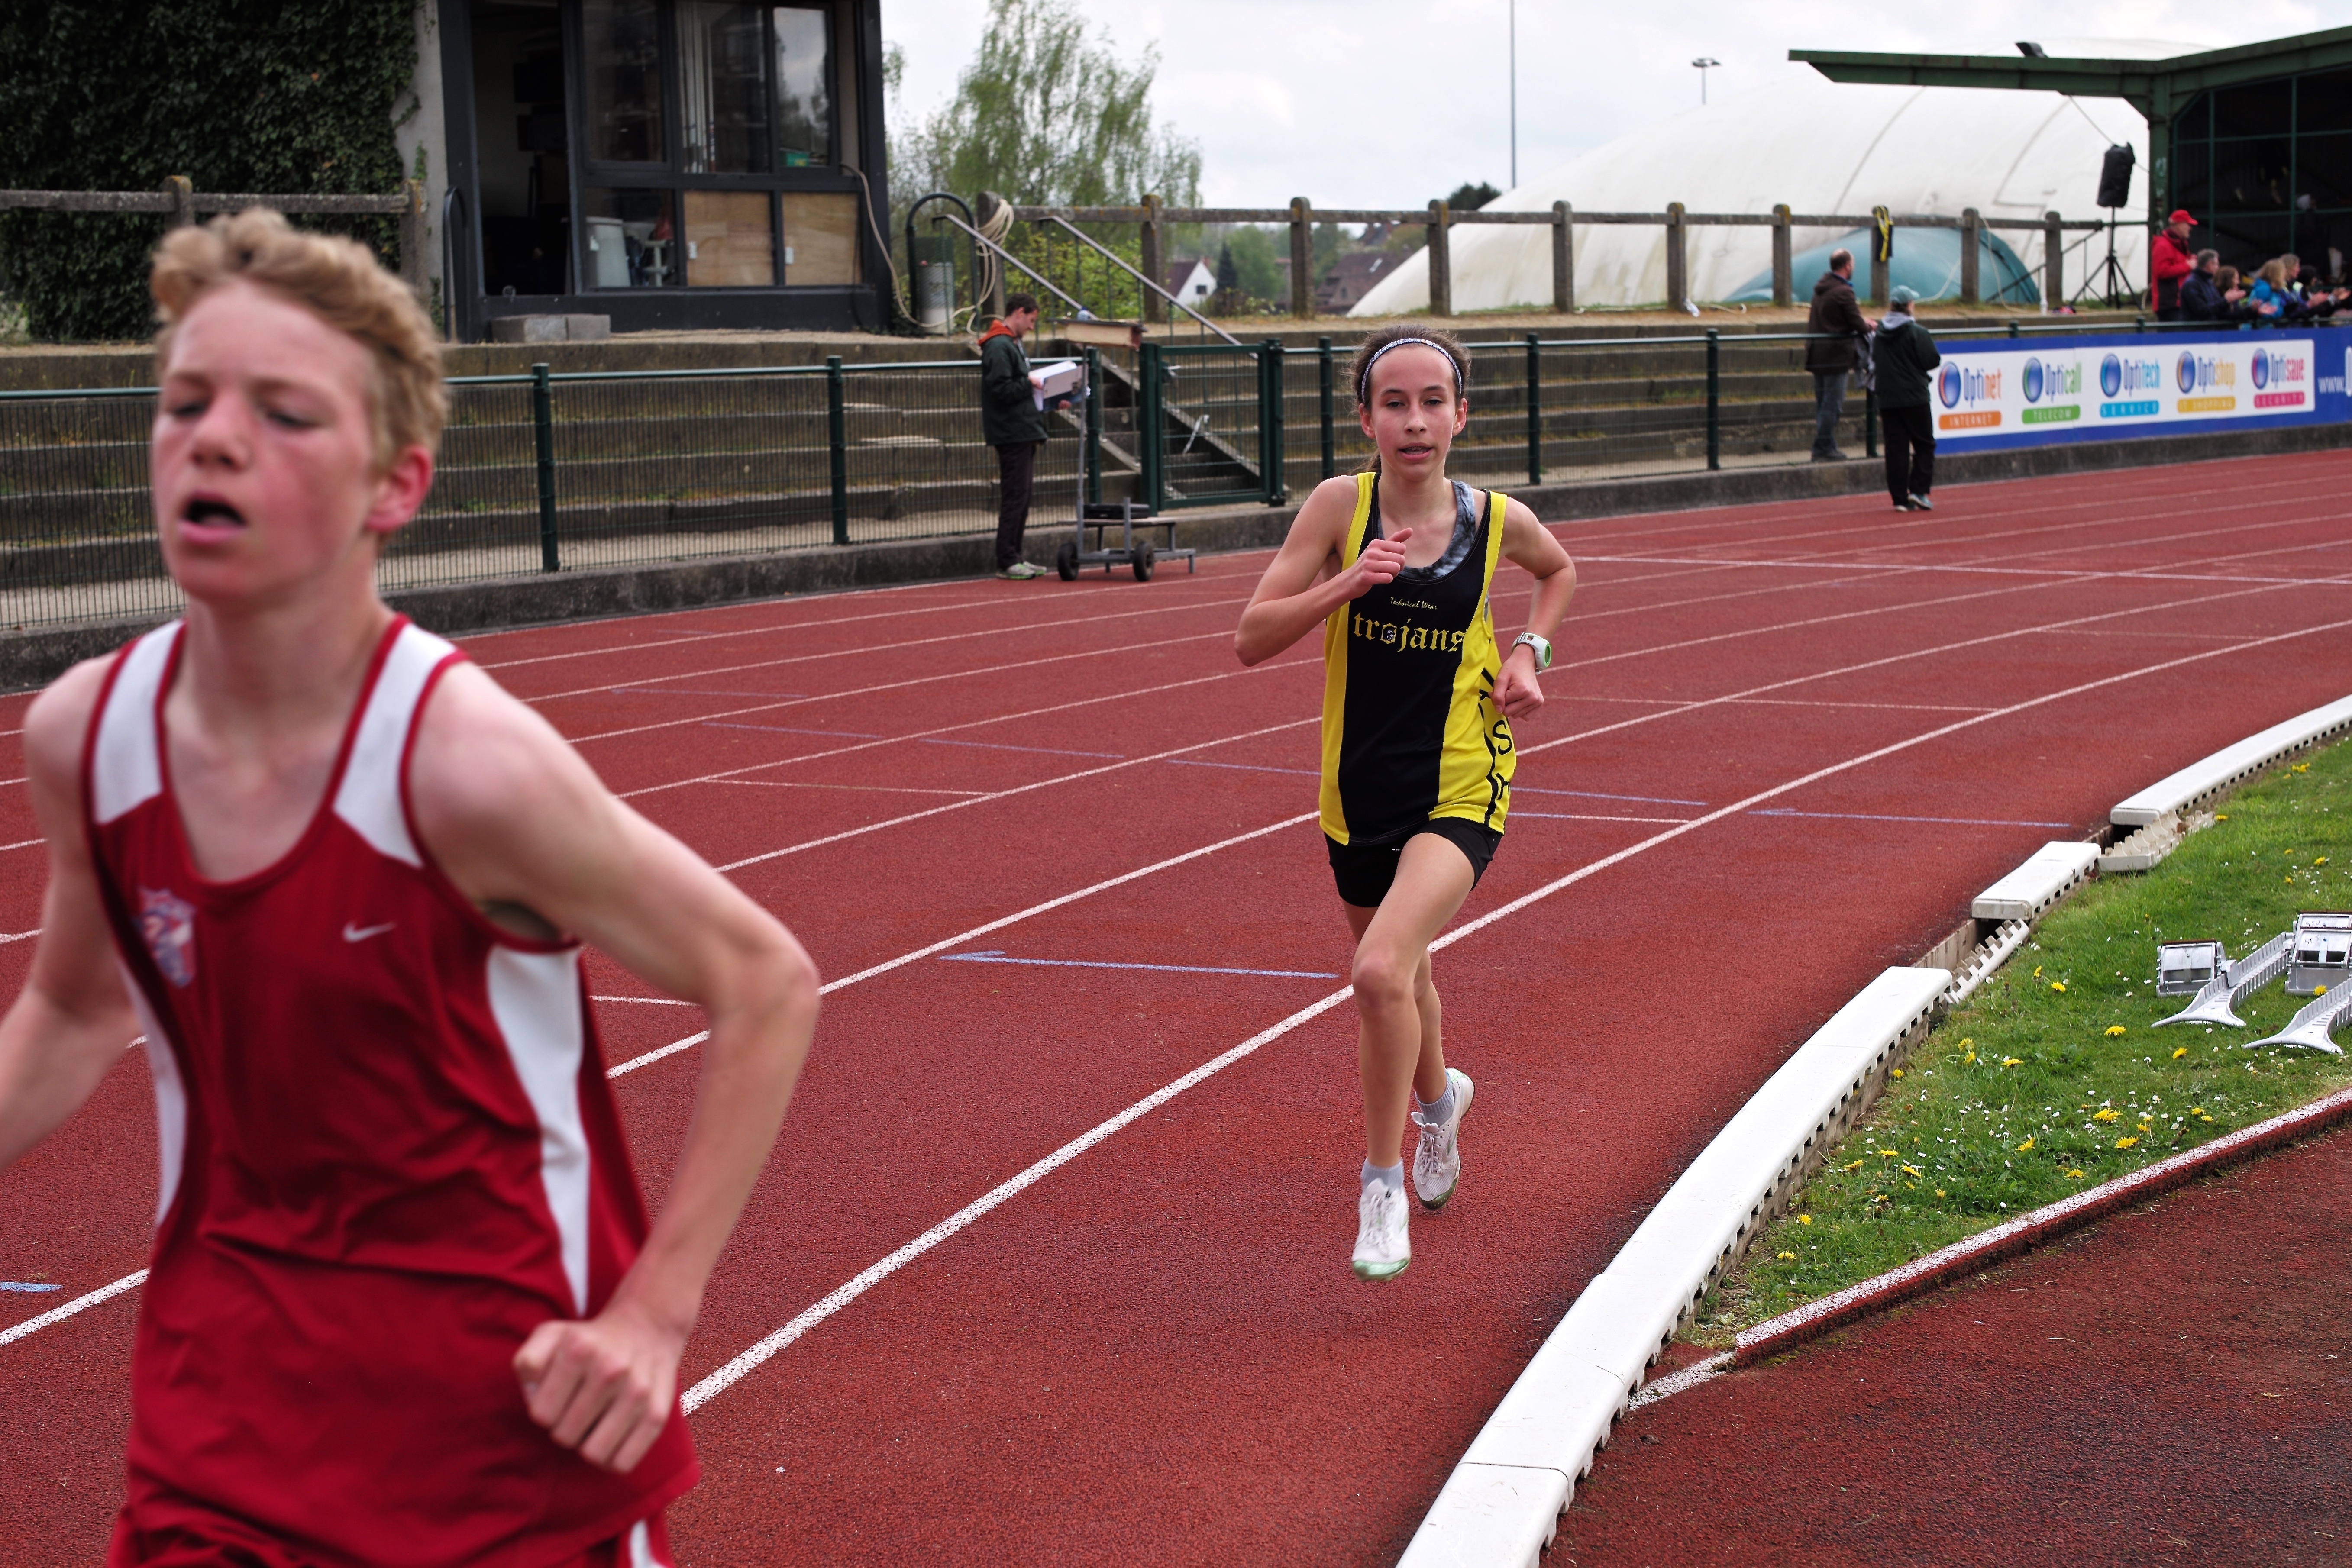
track, running, run, runner, ash, belgium, race, competition, holland, hague, netherlands, international, girls, m, american, sports, boys, 50, school, runners, junior, leica, 240, summilux, varsity, athletics, meet, waterloo, sprint, stjohns, human action, track and field athletics, heptathlon, middle distance running, 800 metres, 4 100 metres relay